Disease X

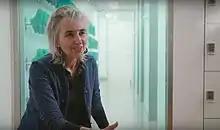
Marion Koopmans, member of the WHO R&D Blueprint Special Advisory Group

From the outset of the COVID-19 pandemic, experts have speculated whether COVID-19 met the criteria to be Disease X. In early February 2020, Chinese virologist Shi Zhengli from the Wuhan Institute of Virology wrote that the first Disease X is from a coronavirus. Later that month, Marion Koopmans, Head of Viroscience at Erasmus University Medical Center in Rotterdam, and a member of the WHO's R&D Blueprint Special Advisory Group, wrote in the scientific journal "Cell", "Whether it will be contained or not, this outbreak is rapidly becoming the first true pandemic challenge that fits the disease X category". At the same time, Peter Daszak, also a member of the WHO's R&D Blueprint, wrote in an opinion piece in "The New York Times" saying: "In a nutshell, Covid-19 is Disease X".